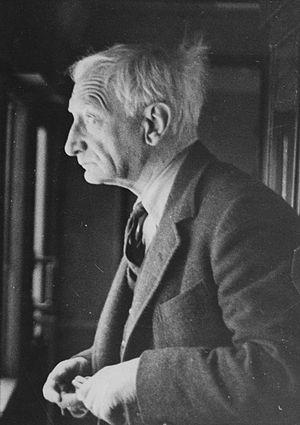
L'État-providence est une forme de politique adoptée par certains États qui se dotent de larges compétences réglementaires, économiques et sociales en vue d'assurer une panoplie plus ou moins étendue de fonctions sociales au bénéfice de leurs citoyens. Cette forme d'État s'affranchit de la conception libérale d'un État limité à des fonctions d'ordre public et de sécurité.
Le système beveridgien a été défini en 1942 au Royaume-Uni par Lord Beveridge. Il considérait alors le régime britannique d'assurance maladie obligatoire comme « trop limité avec le système du plafond d'affiliation, trop complexe avec la multitude des caisses et mal coordonné ». Il a donc proposé un système étatique qui couvre toute la population en leur donnant des droits égaux. Comme il s'agit d'un système géré par l'État, il repose sur l'impôt.
Le système de sécurité sociale bismarckien a été au départ mis en place à la fin du XIX siècle en Allemagne par le chancelier Bismarck. Il repose sur la cogestion de l'assurance sociale par les salariés et les employeurs. Il s'agit d'un système d'assurance sociale basé sur les cotisations et donc les prestations sont destinés à ceux qui ont cotisé.